Agape feast

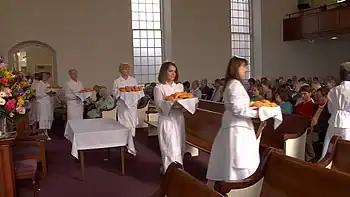
Moravian dieners serve bread to fellow members of their congregation during the celebration of the "lovefeast" at Bethania Moravian Church in North Carolina.

The lovefeast of the Moravian Church is based on the Agape feast and the meals of the early churches described in the Bible in the Acts of the Apostles, which were partaken in unity and love. Traditionally for European, Canadian, and American lovefeasts, a sweetened bun and coffee (sweetened milky tea in Germany, the Netherlands, and England) is served to the congregation in the pews by "dieners" (from the German for 'servers'); before partaking, a simple table grace is said. The foods and drinks consumed by the congregation may vary according what is available. Services in some Colonial-era lovefeasts, for example, used plain bread and water.